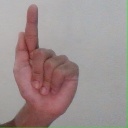
अक्षर: ळ